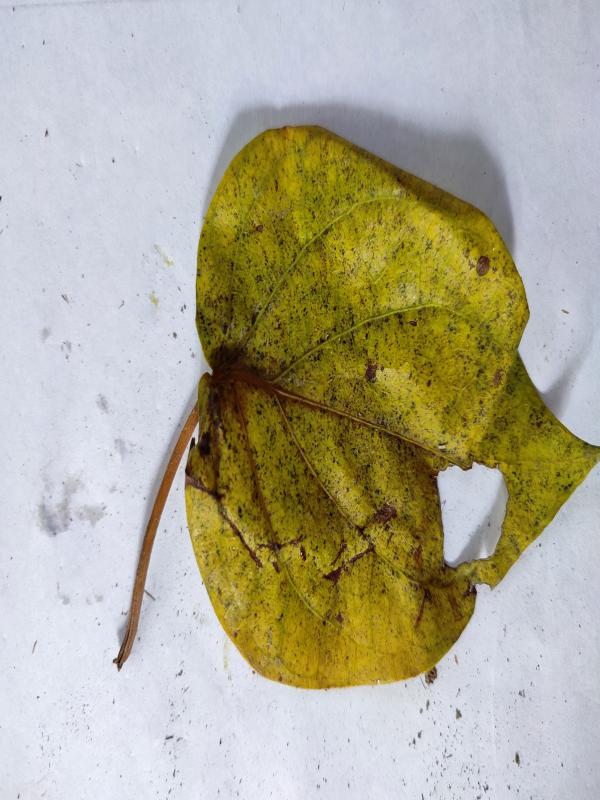
Label: Dried_Leaf